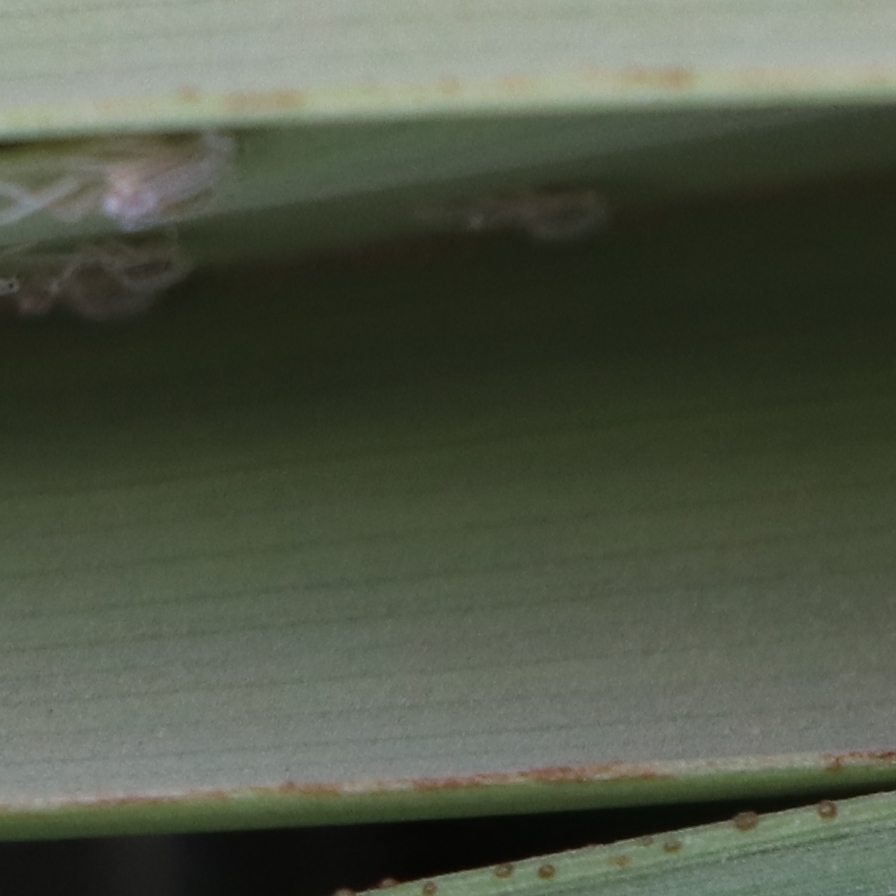
Label: Bug